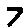
Label: 7